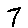
Label: 7